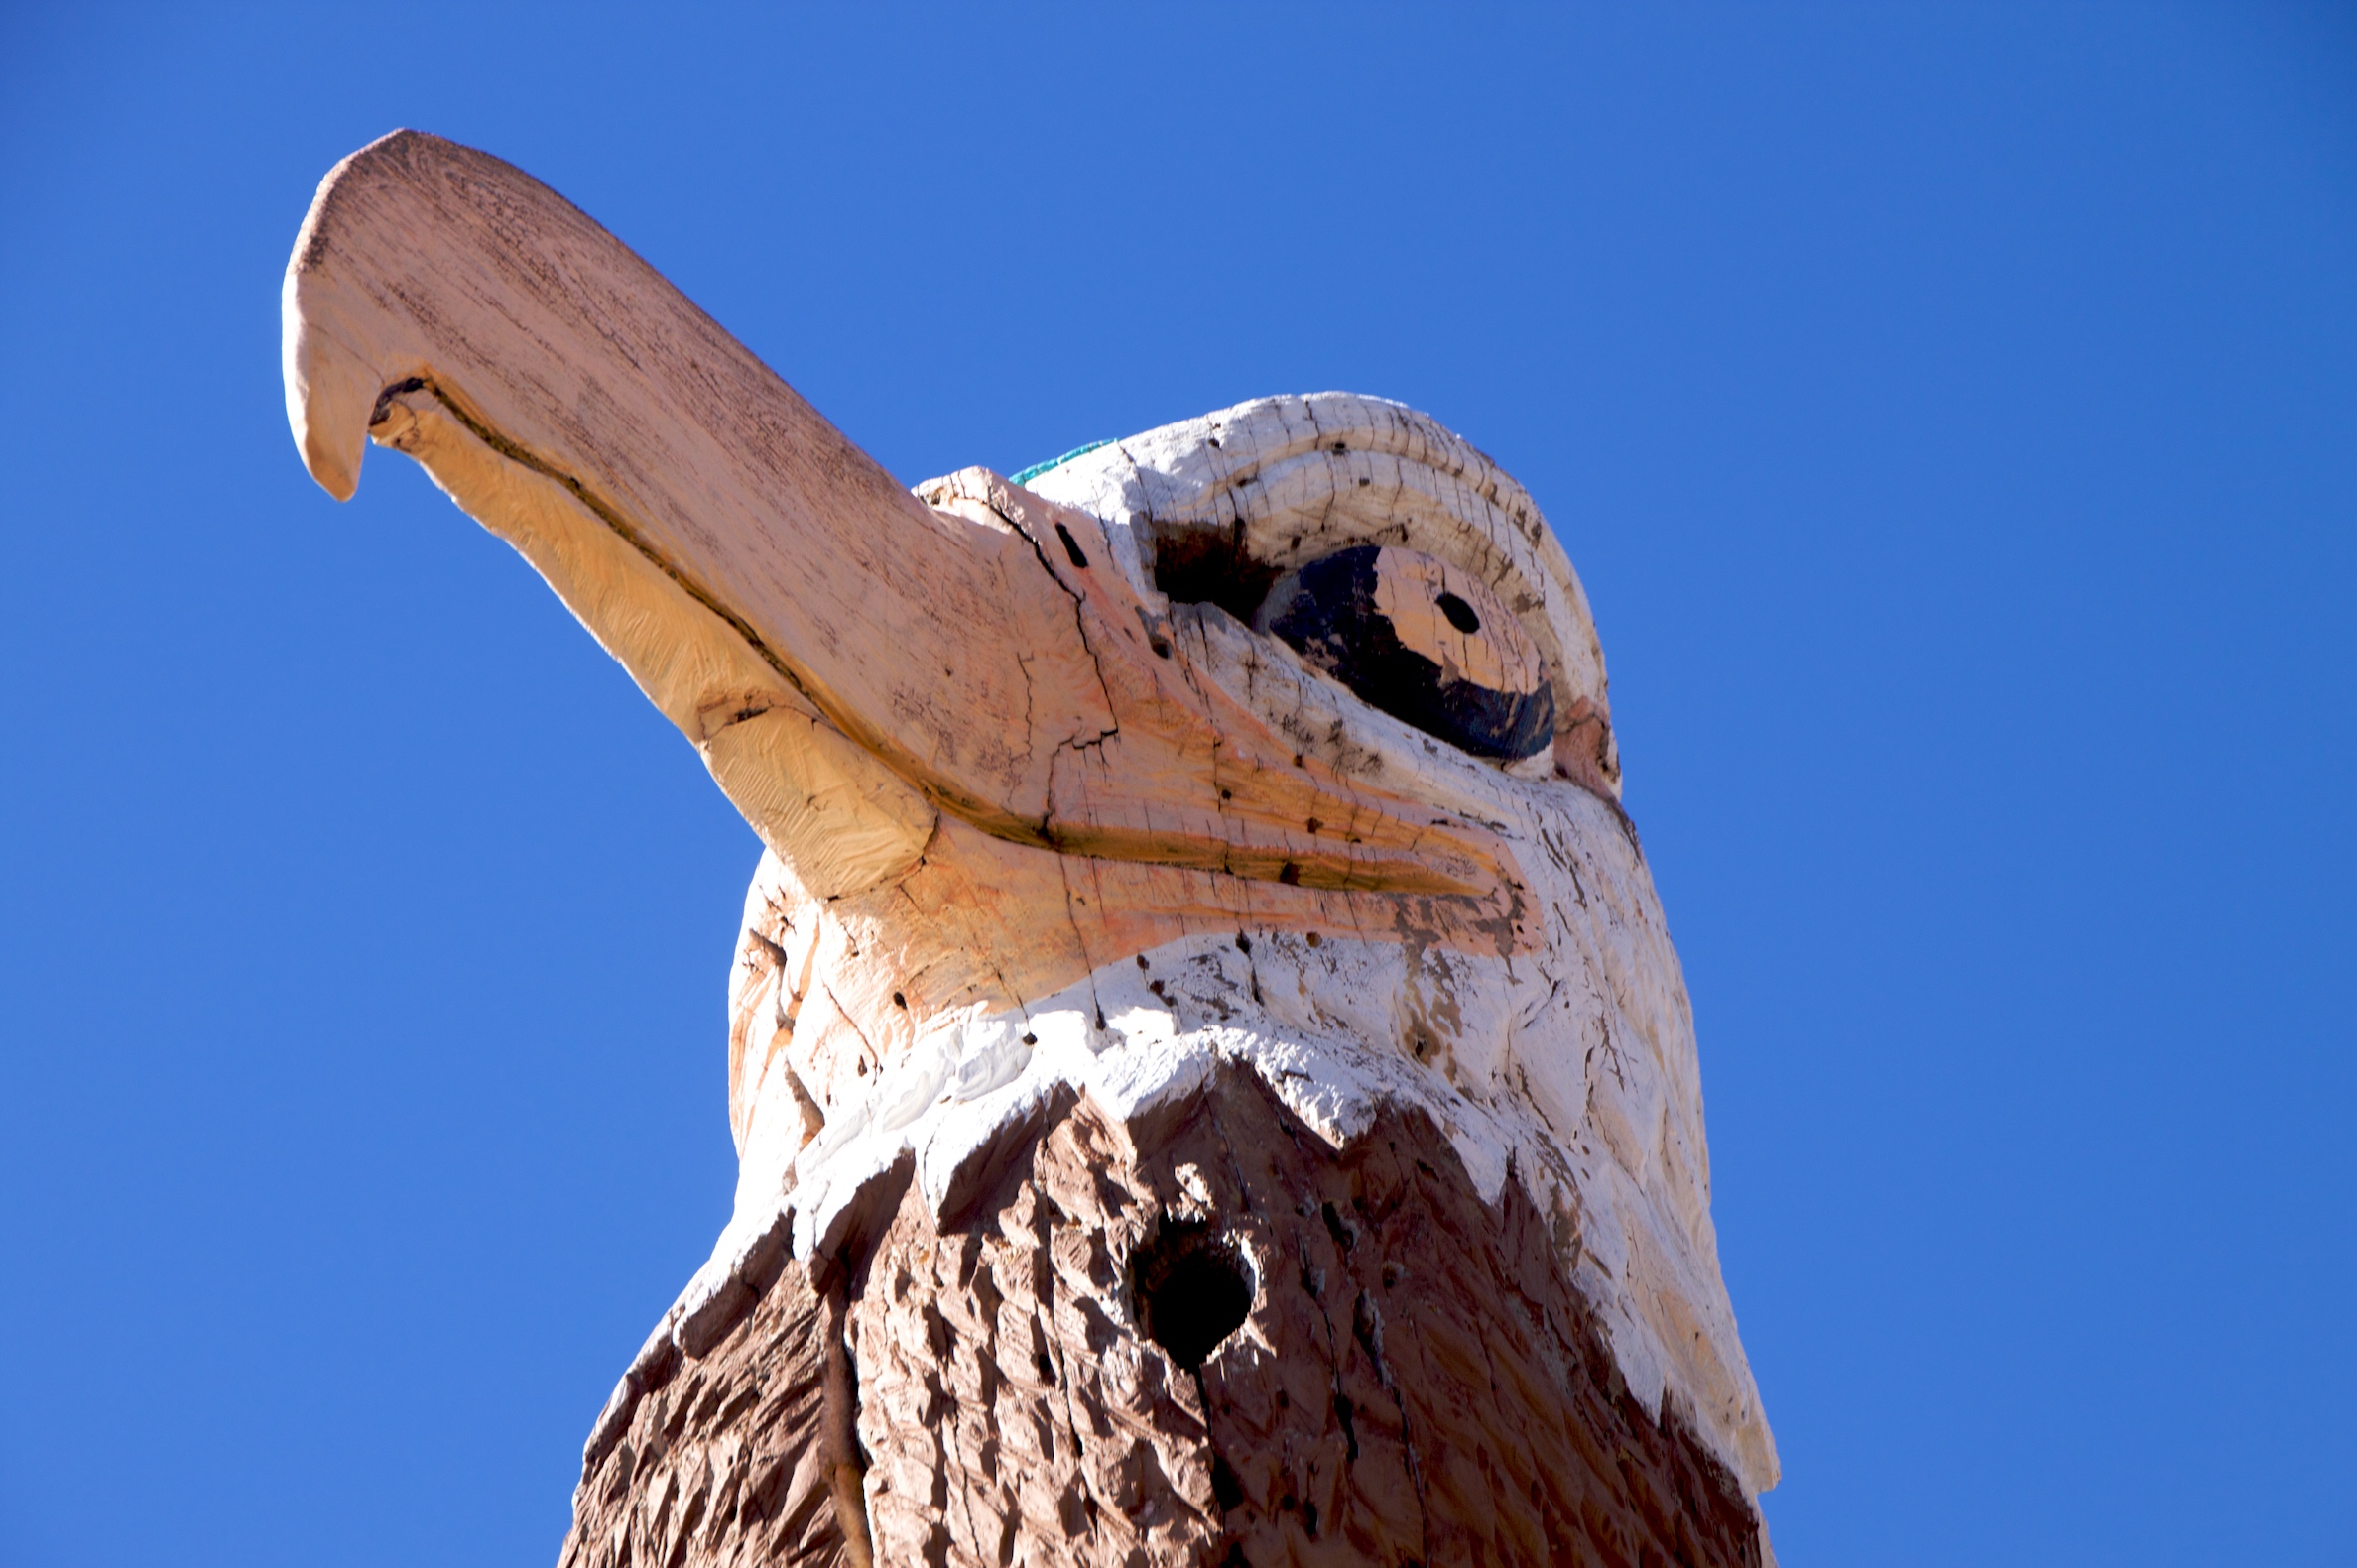
bird, wing, statue, reptile, bird of prey, close up, sculpture, art, carving, fiveku